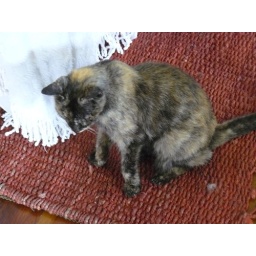
Hemingway 5 toed cat on rug in bedroom